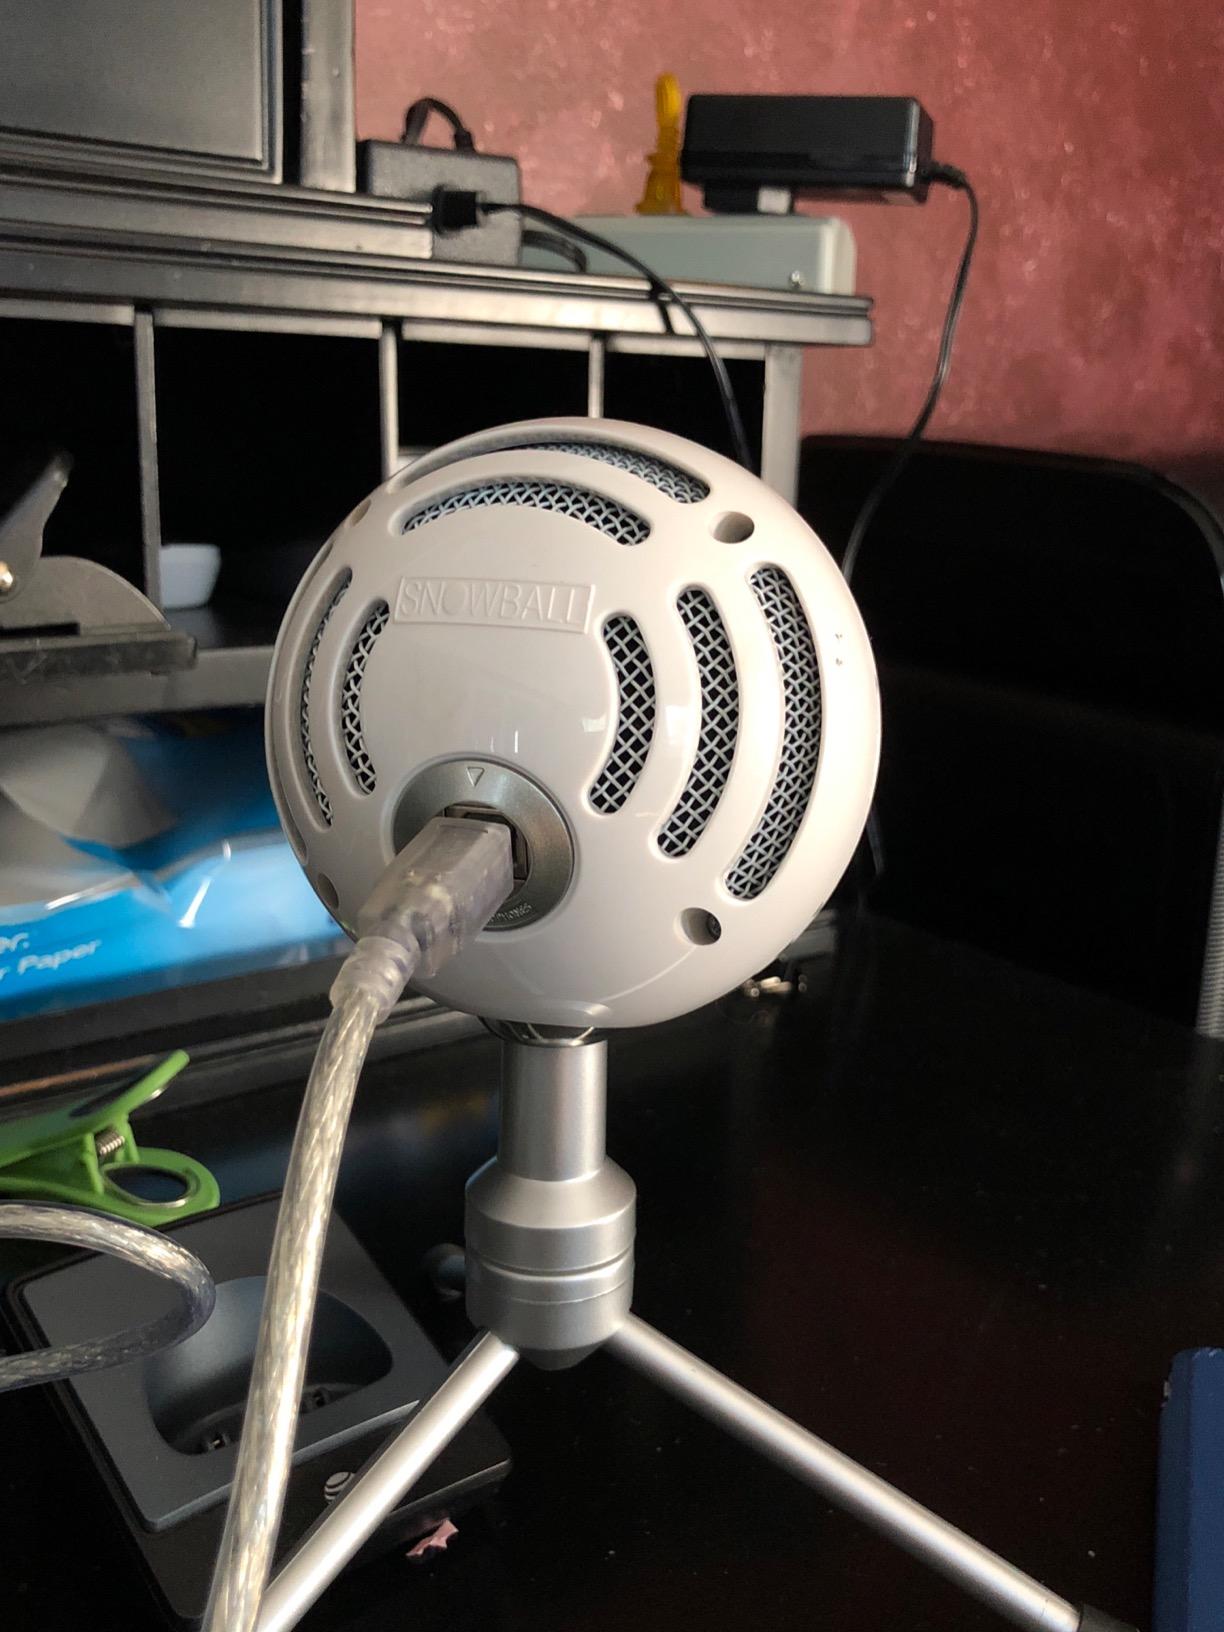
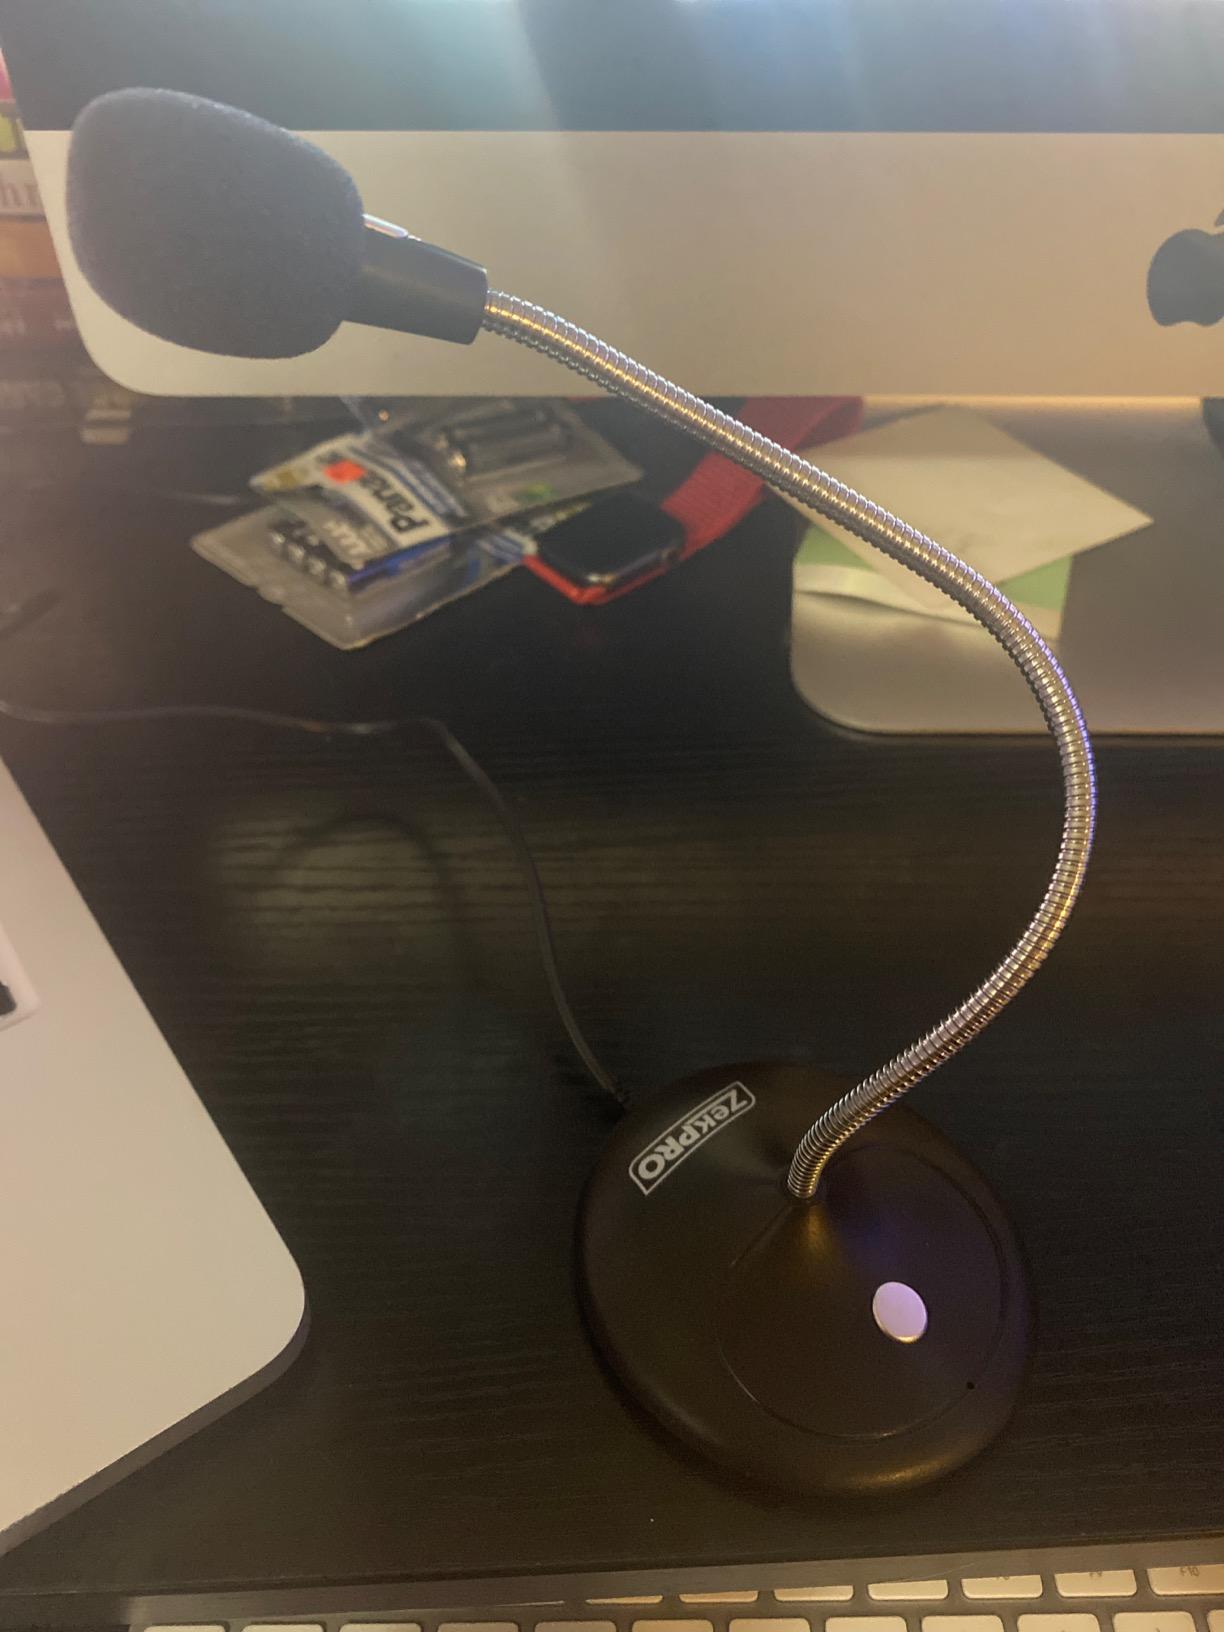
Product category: microphone
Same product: no